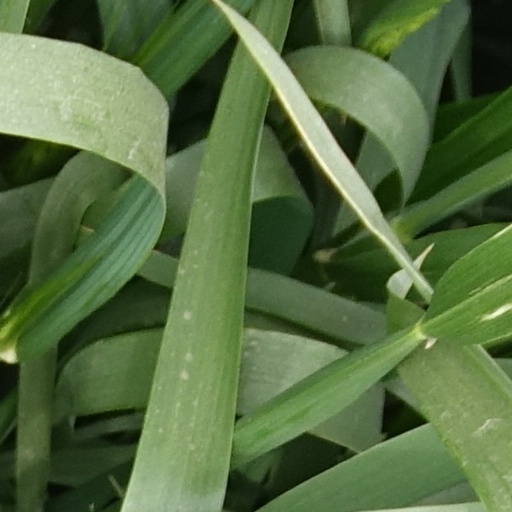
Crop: wheat